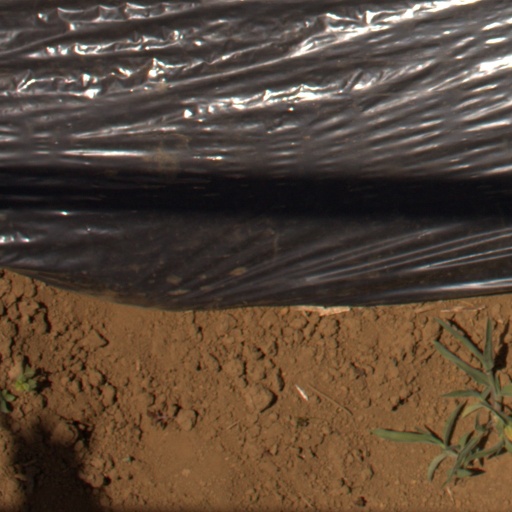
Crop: Jerusalem artichoke